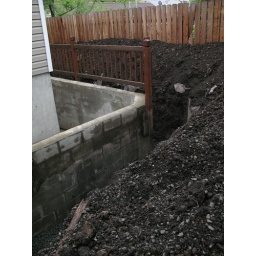
This picture shows the southwest corner of the wall in progress (and a busted fence slat. Whoops!).